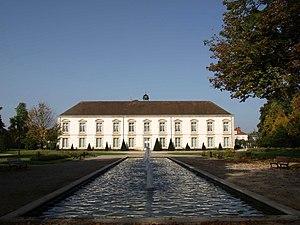
Cet article recense les monuments historiques de la Marne, en France.
Vitry-le-François est une commune de l'Est de la France, située dans le département de la Marne, dont elle est l'une des sous-préfectures, en région Grand Est.